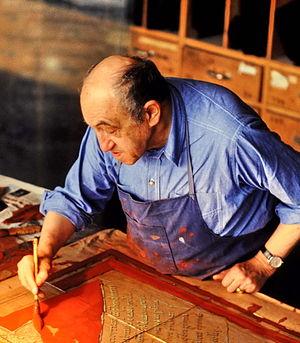
Le peintre sur verre Josef Oberberger